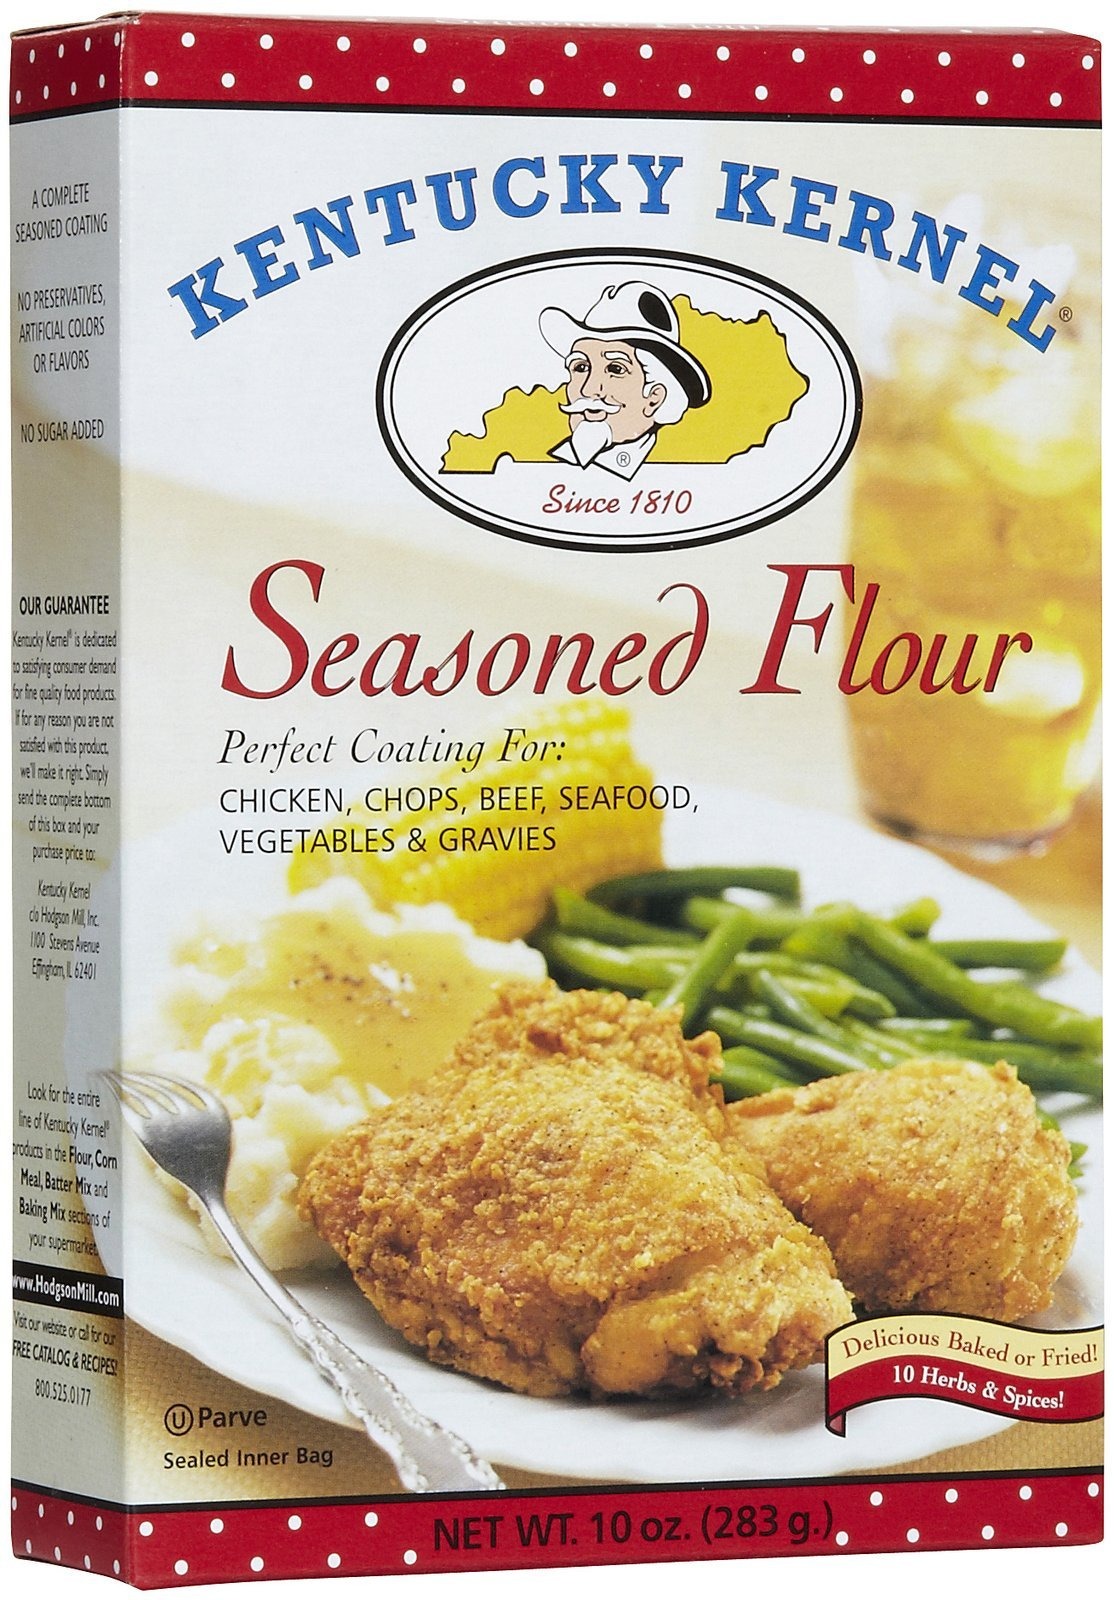
Item Name: Kentucky Kernal Seasoned Flour - 10 oz - 12 pk
Value: 120.0
Unit: Fl Oz

Price: 49.56